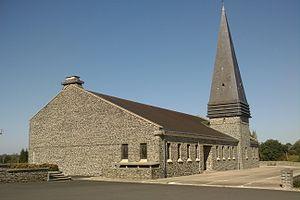
Église de fr:Saint-Georges-de-Bohon
Terre-et-Marais est une commune française située dans le département de la Manche en région Normandie, peuplée de 1 295 habitants. Elle est créée le 1ᵉʳ janvier 2016 par la fusion de deux communes, sous le régime juridique des communes nouvelles. Les communes de Saint-Georges-de-Bohon et Sainteny deviennent des communes déléguées.
Saint-Georges-de-Bohon est une ancienne commune française, située dans le département de la Manche en région Normandie, devenue le 1ᵉʳ janvier 2016 une commune déléguée au sein de la commune nouvelle de Terre-et-Marais.